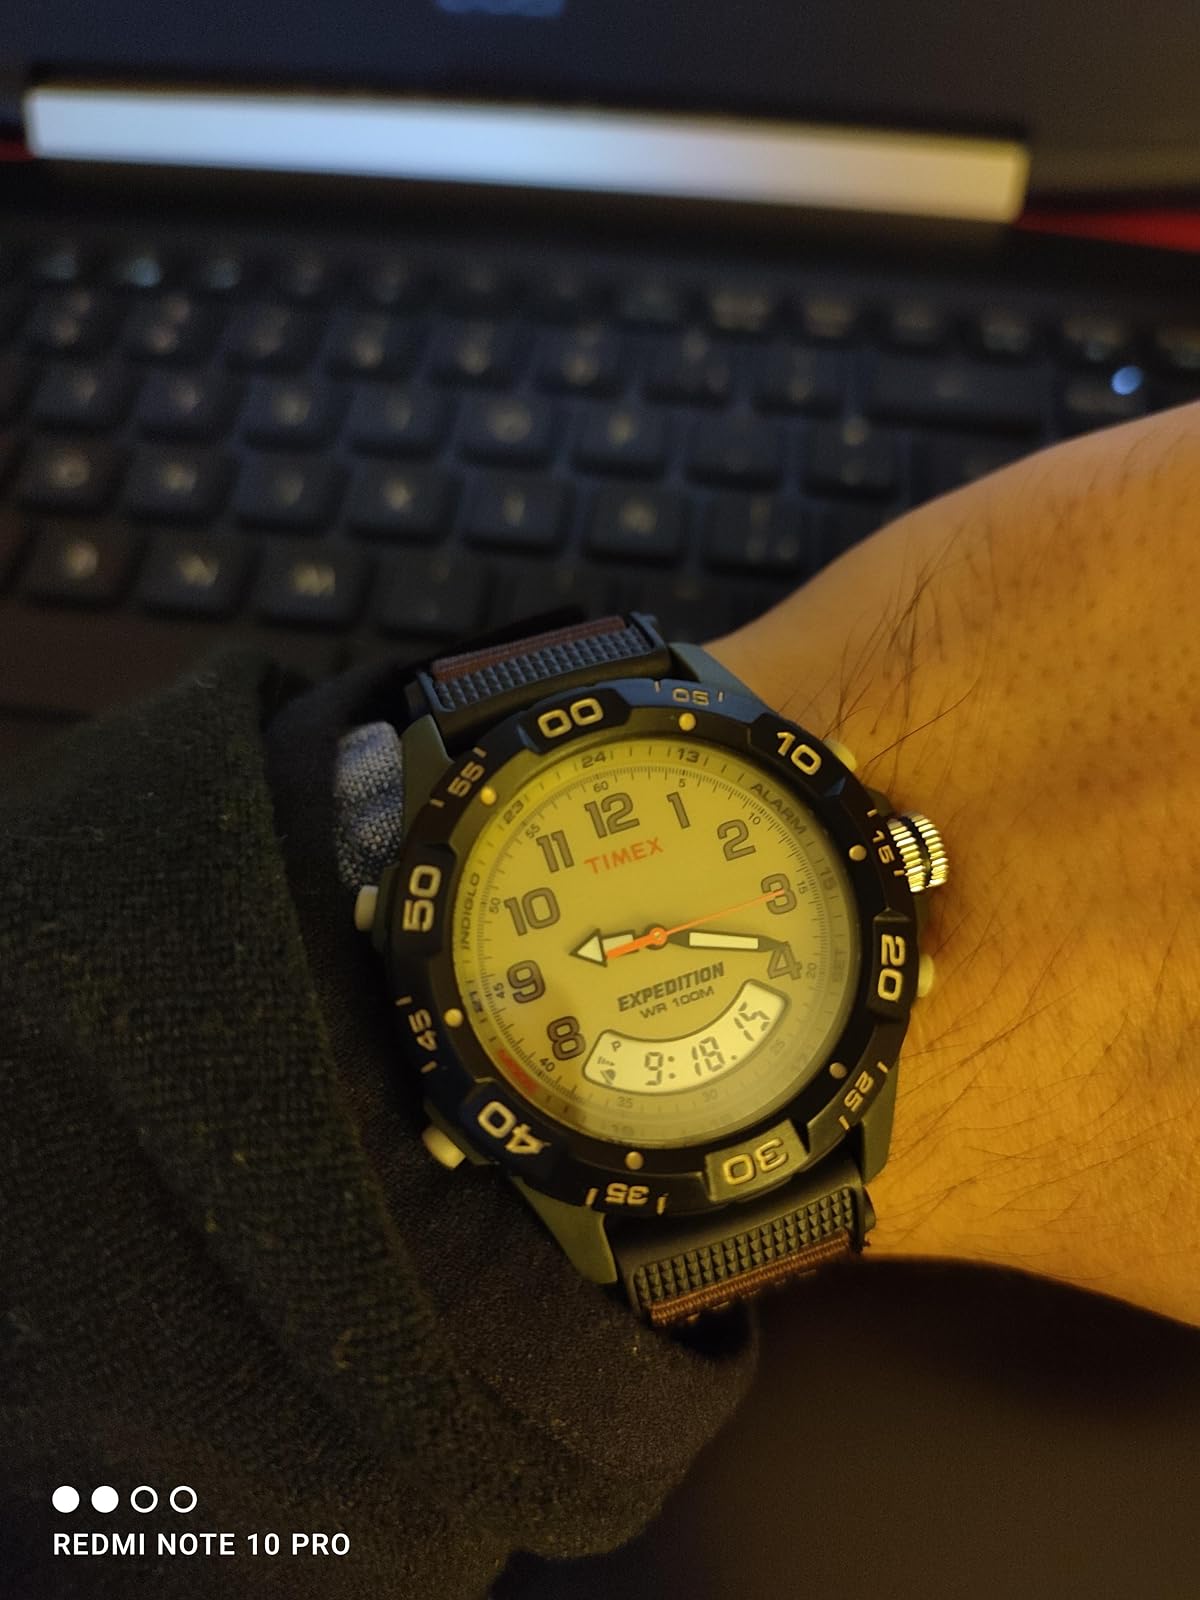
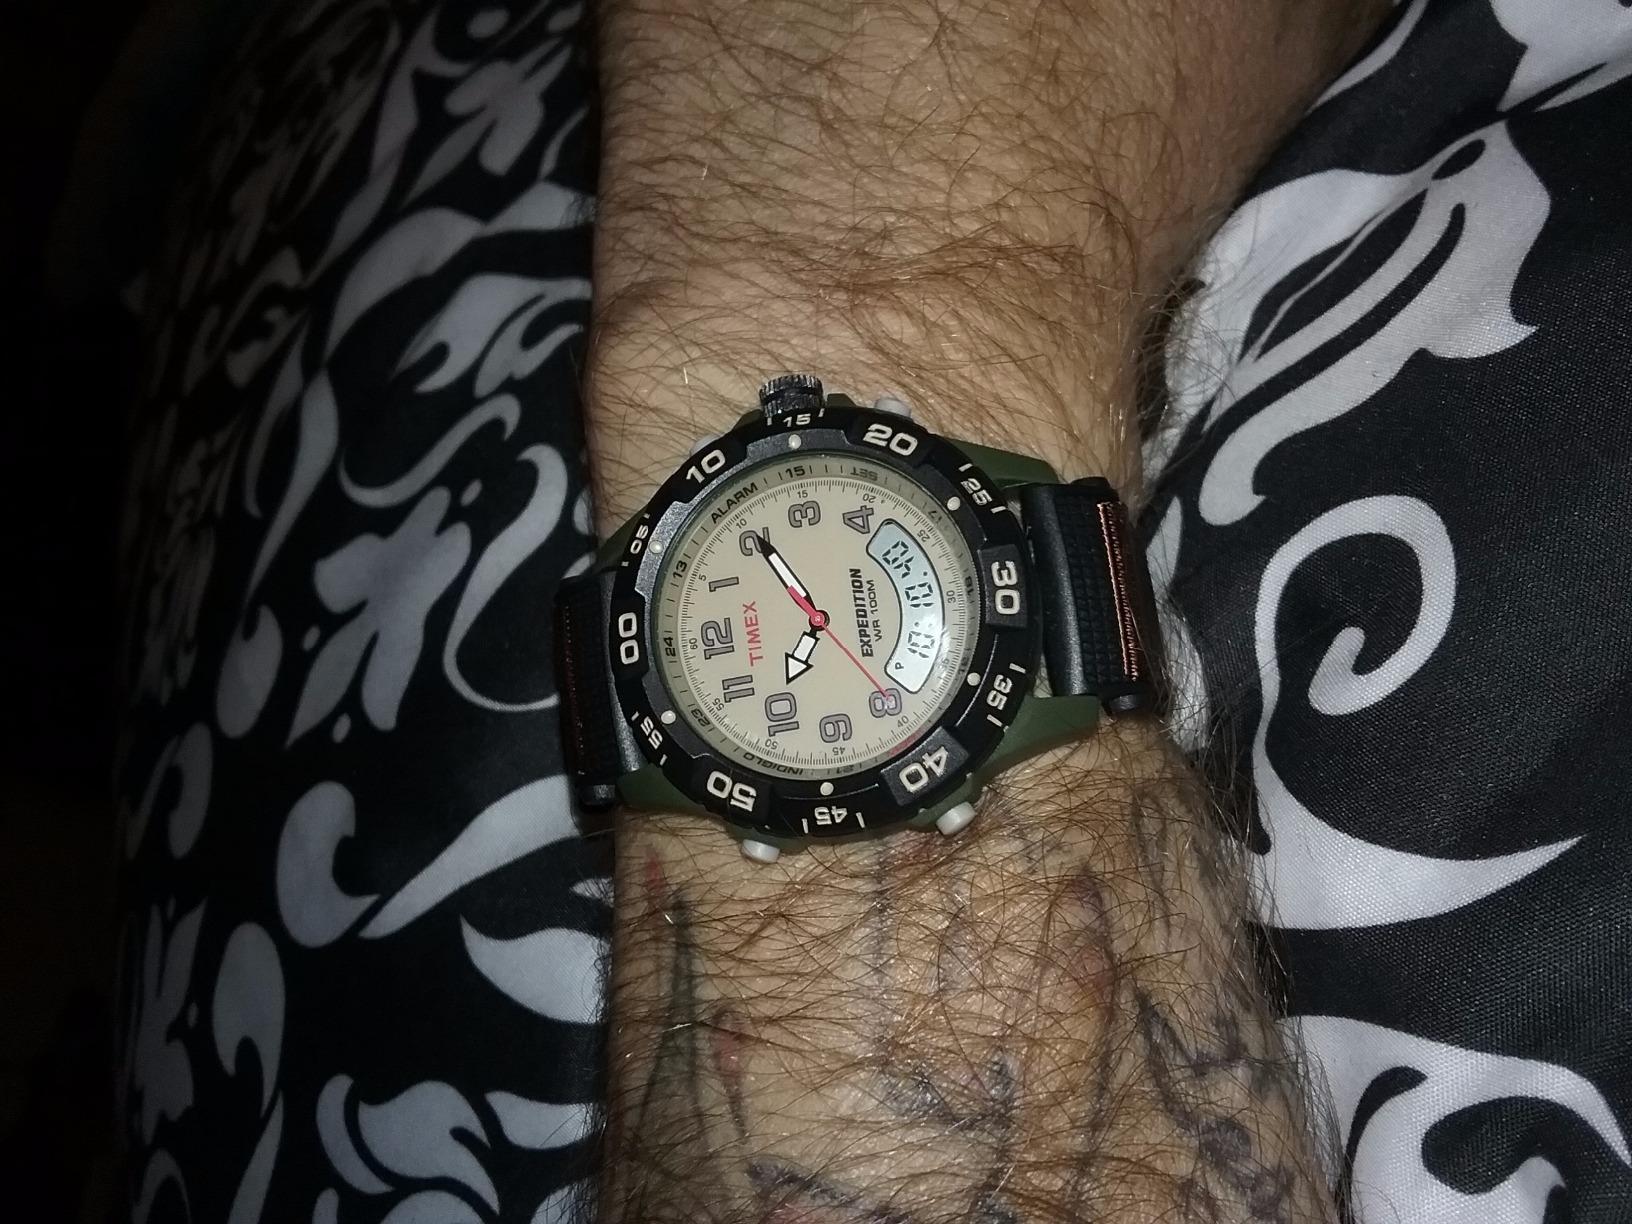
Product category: accessories_watch
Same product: yes